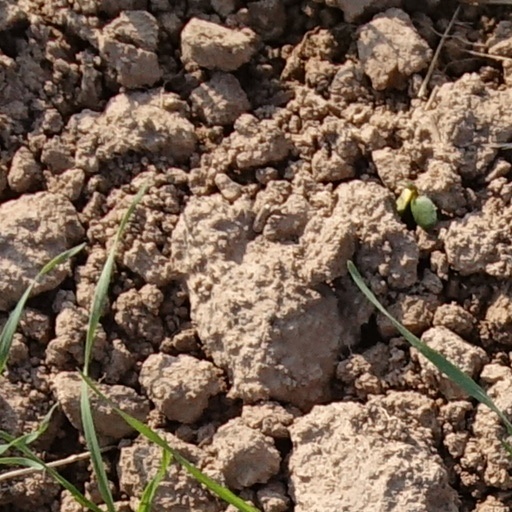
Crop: wheat